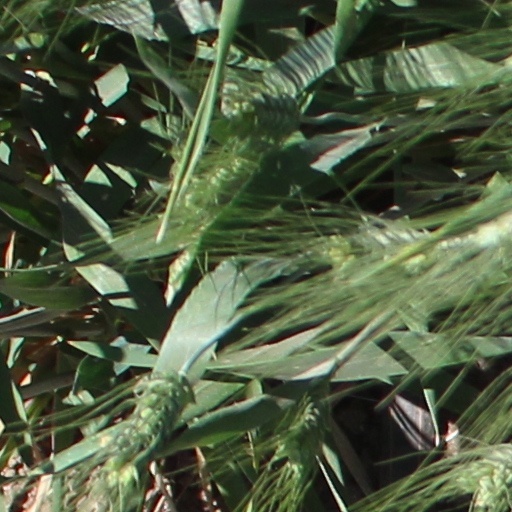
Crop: wheat